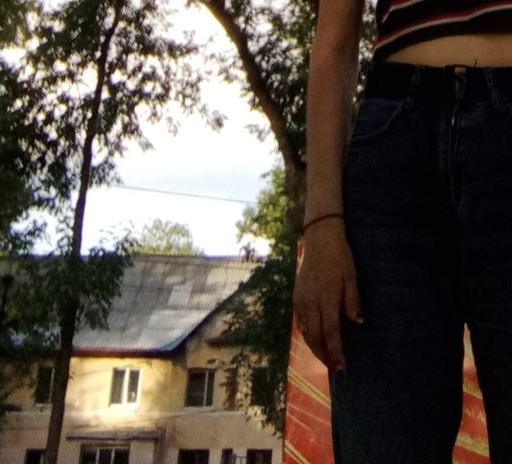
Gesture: no_gesture